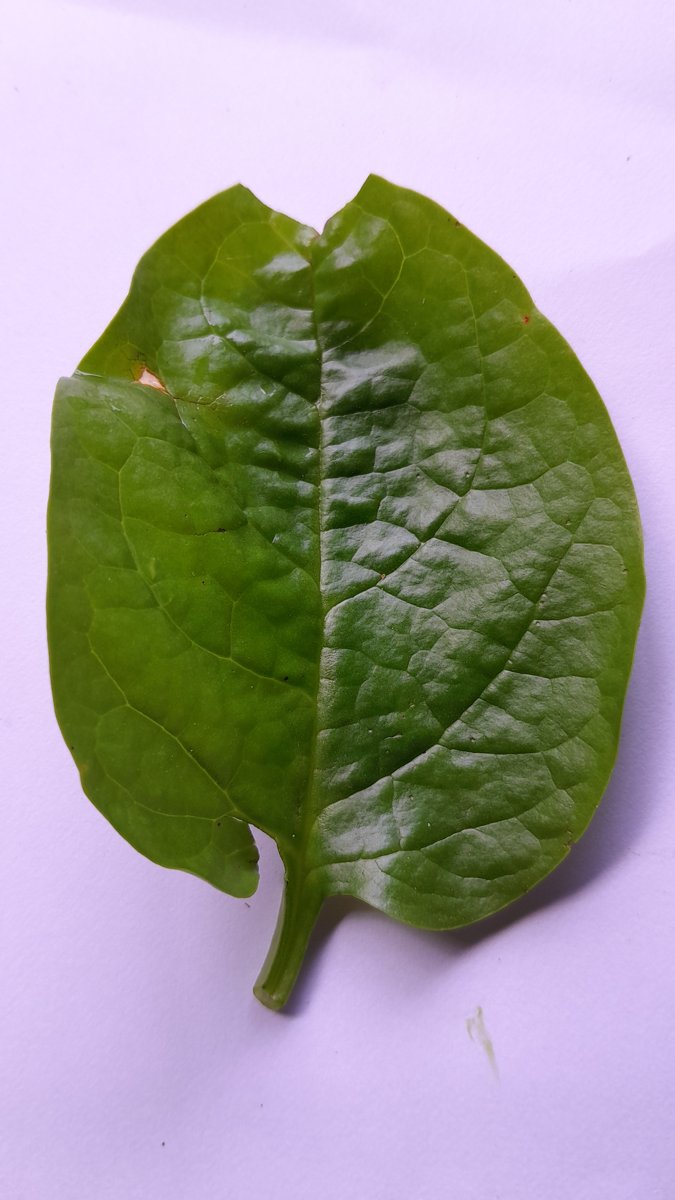
Label: Pest-Damage